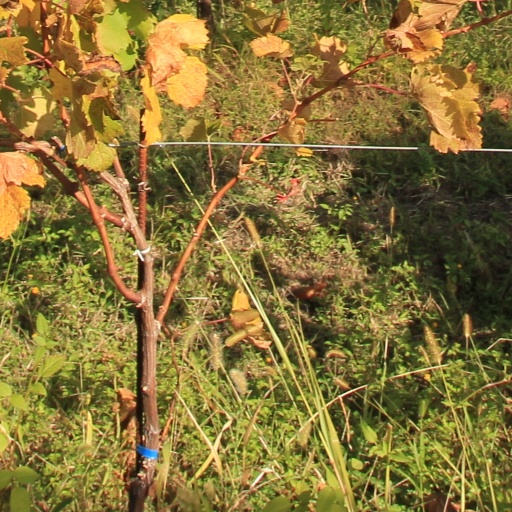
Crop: grape